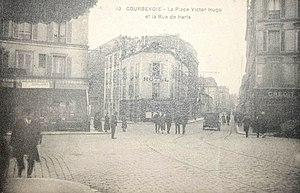
Courbevoie.Place Victor-Hugo.Rue de Paris
La place Victor-Hugo est une voie de communication située à Courbevoie.